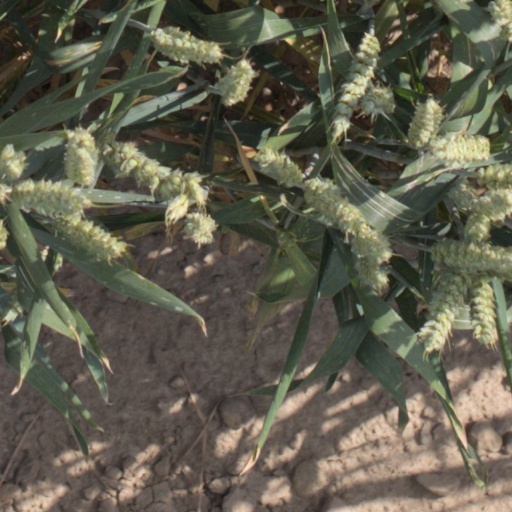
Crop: wheat